Choctaw in the American Civil War

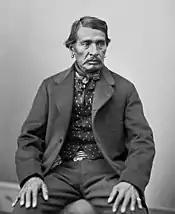
The Caddo chief George Washington was also known as "Shoetat" or "Little Boy."

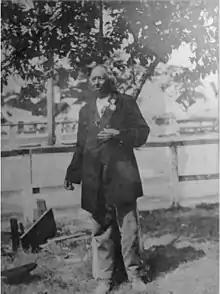
Jack Amos, whose American Indian name was "Eahantatubbee" or "He Who Goes Out And Kills," was a Confederate soldier from the state of Mississippi.

In 1861, a Mississippi citizen attempted to raise a volunteer Choctaw company for the Confederacy. "The Newton Record", a newspaper based in central Mississippi, reported in 1903 that "many Choctaws volunteered" in 1861.